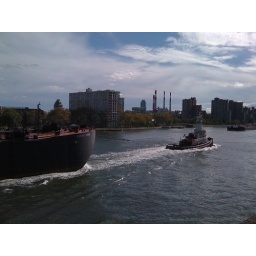
a tug boat in action on the east river